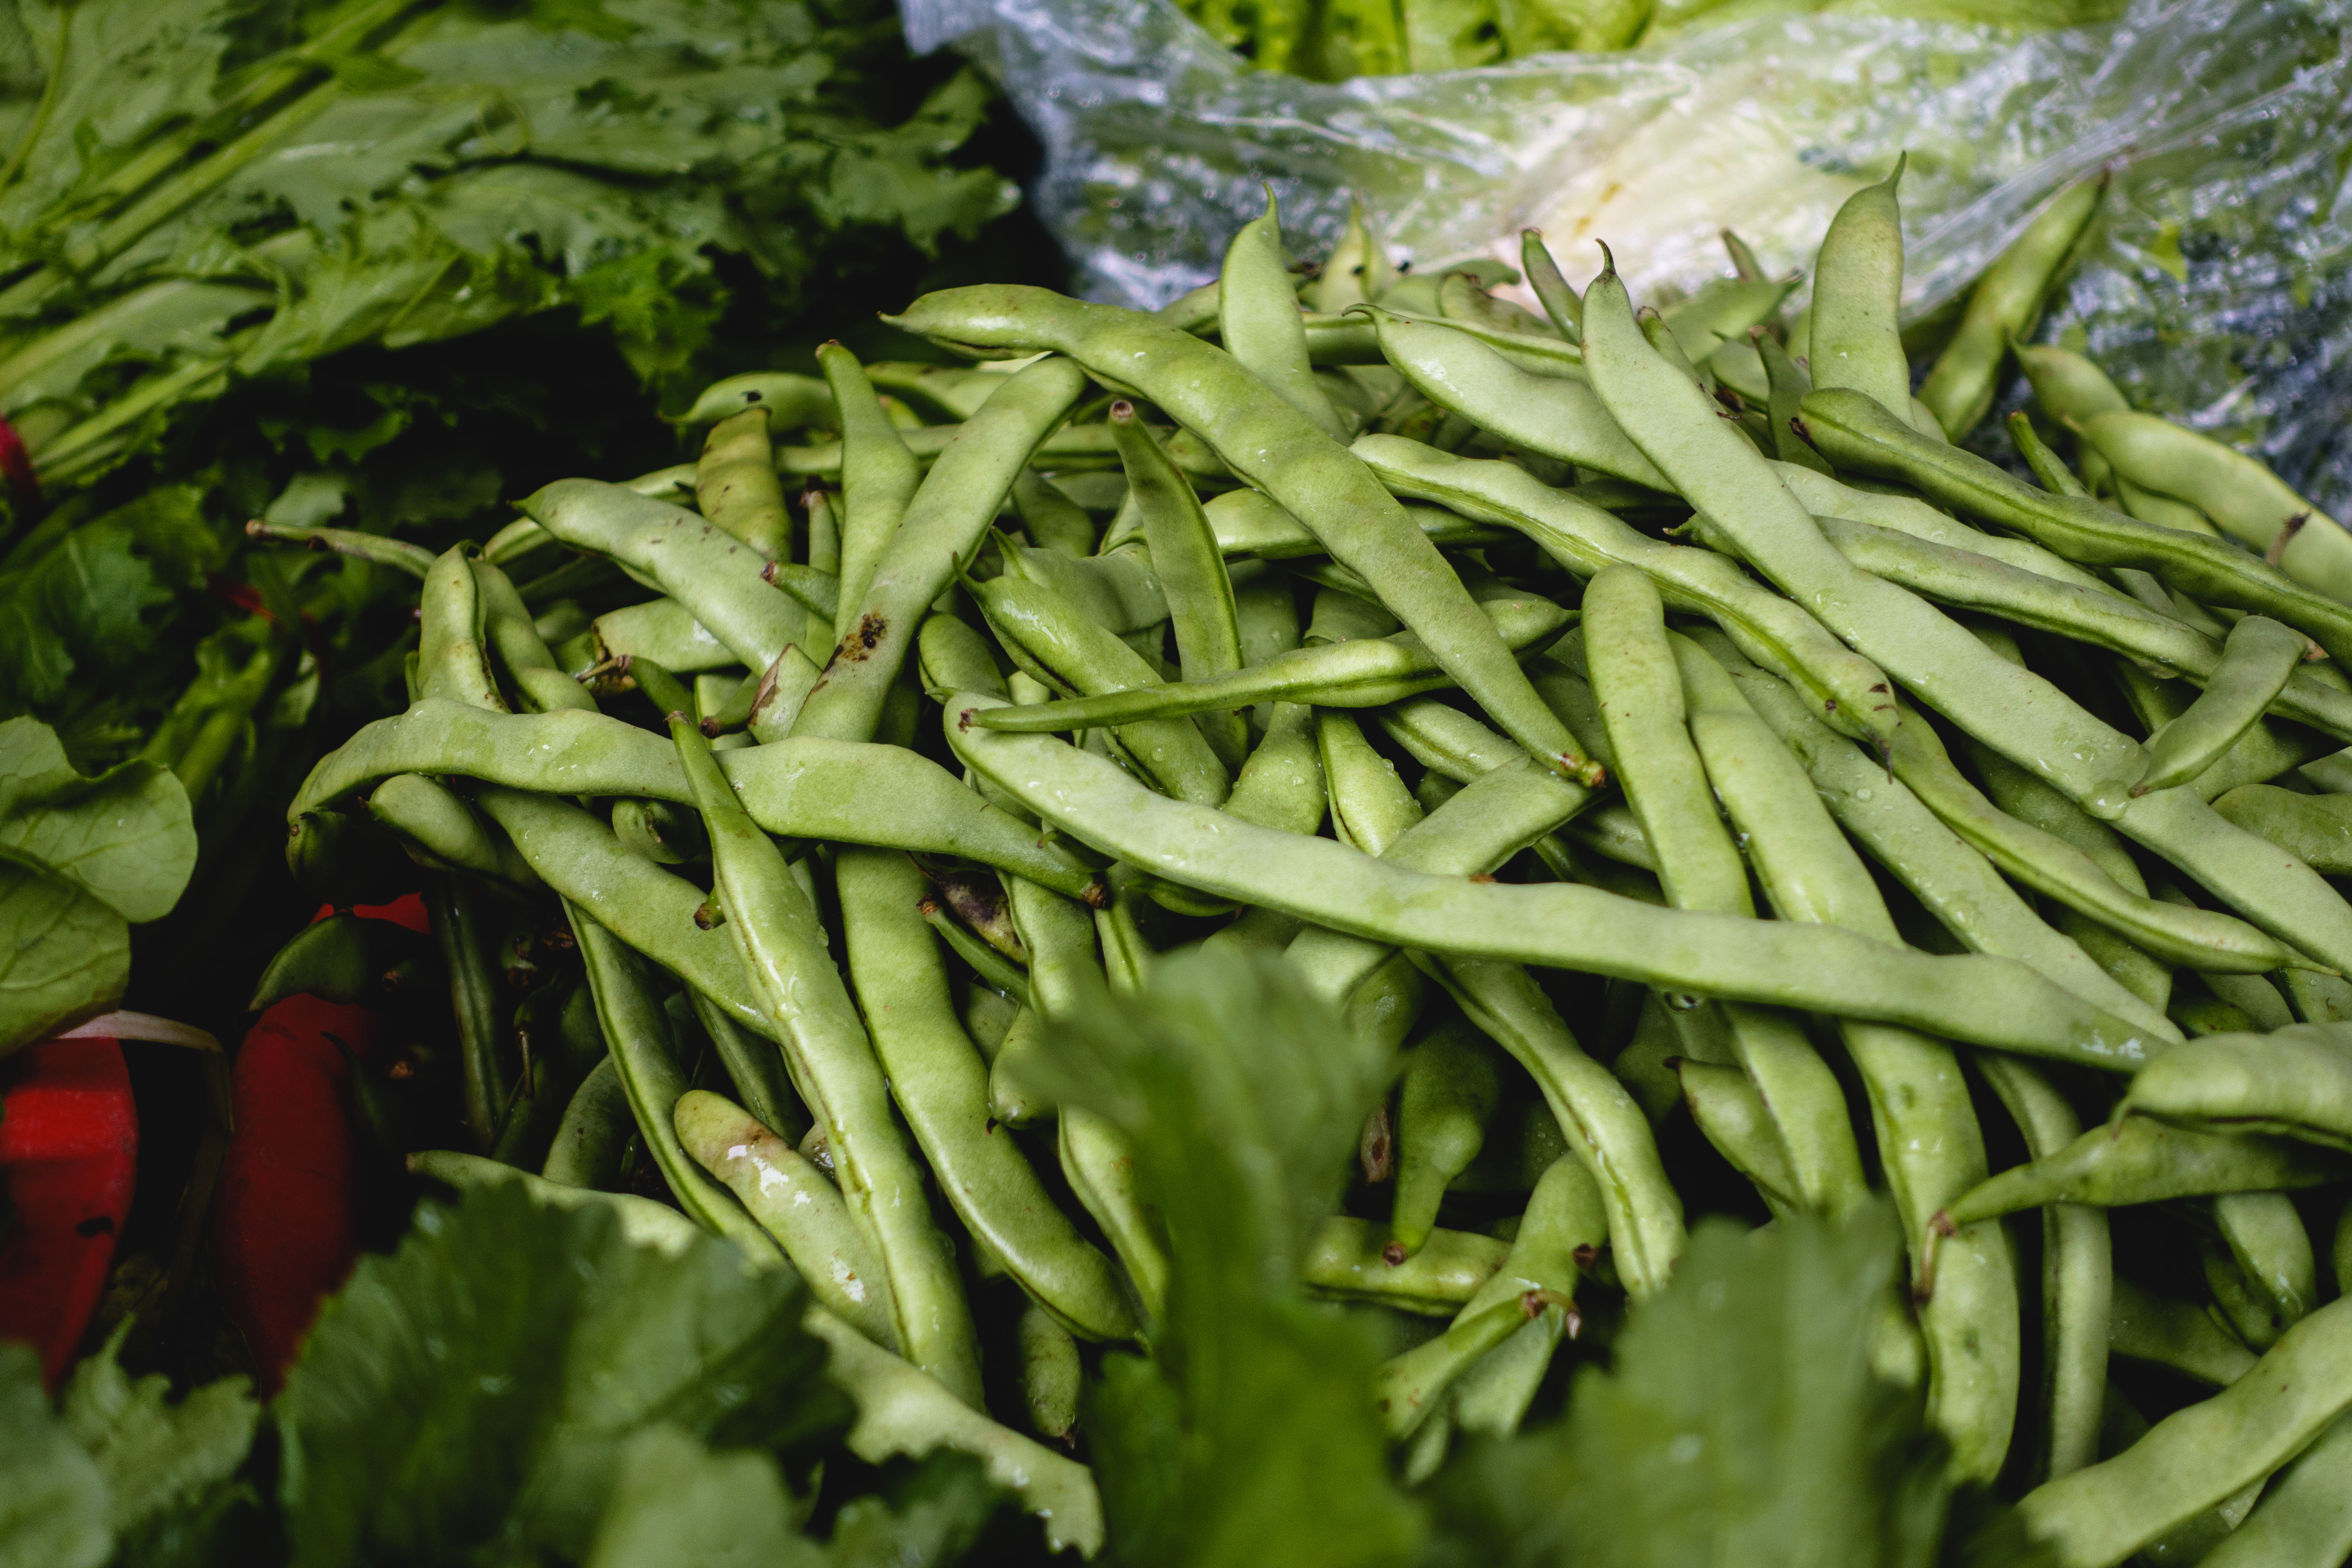
vegetable, leaf vegetable, plant, food, local food, green bean, vegetarian food, produce, rapini, vegan nutrition, flower, legume, common bean, side dish, ingredient